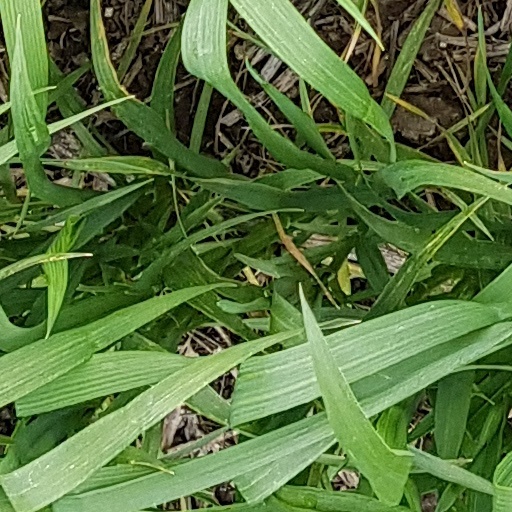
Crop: wheat